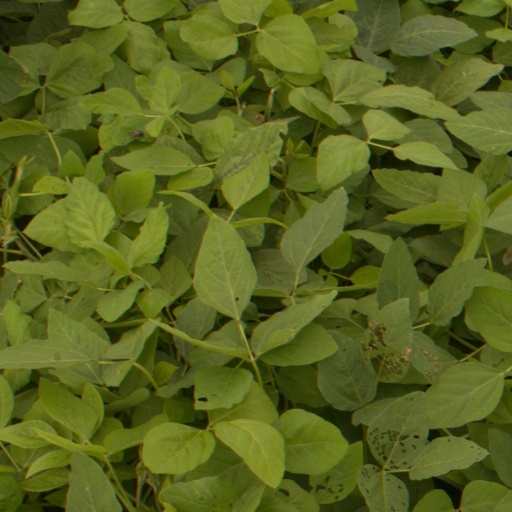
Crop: soybean